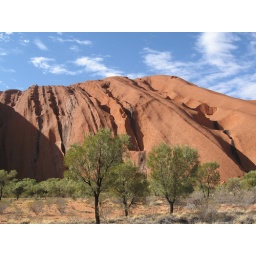
the folds of the rock in the morning sun. absolutely breathtaking. uluru base walk. ayers rock, nt.